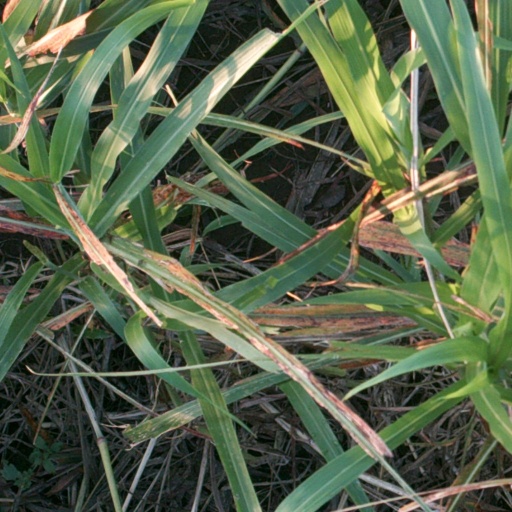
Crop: sorghum